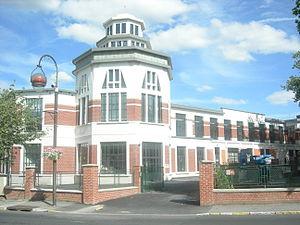
Maison de santé Albert Riche, dépendant du centre hospitalier Schweitzer de Jeumont
Jeumont est une commune frontalière française, située dans le canton de Maubeuge-Nord, à 10 km ENE du chef-lieu de canton. Elle appartient au département du Nord et à la région Hauts-de-France. Elle comptait 10 090 habitants au recensement de 2006.